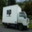
Label: truck